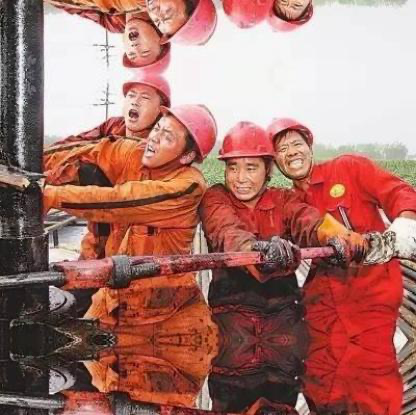
Objects in the image:
label: helmet
label: helmet
label: helmet
label: helmet
label: helmet
label: helmet
label: helmet
label: helmet